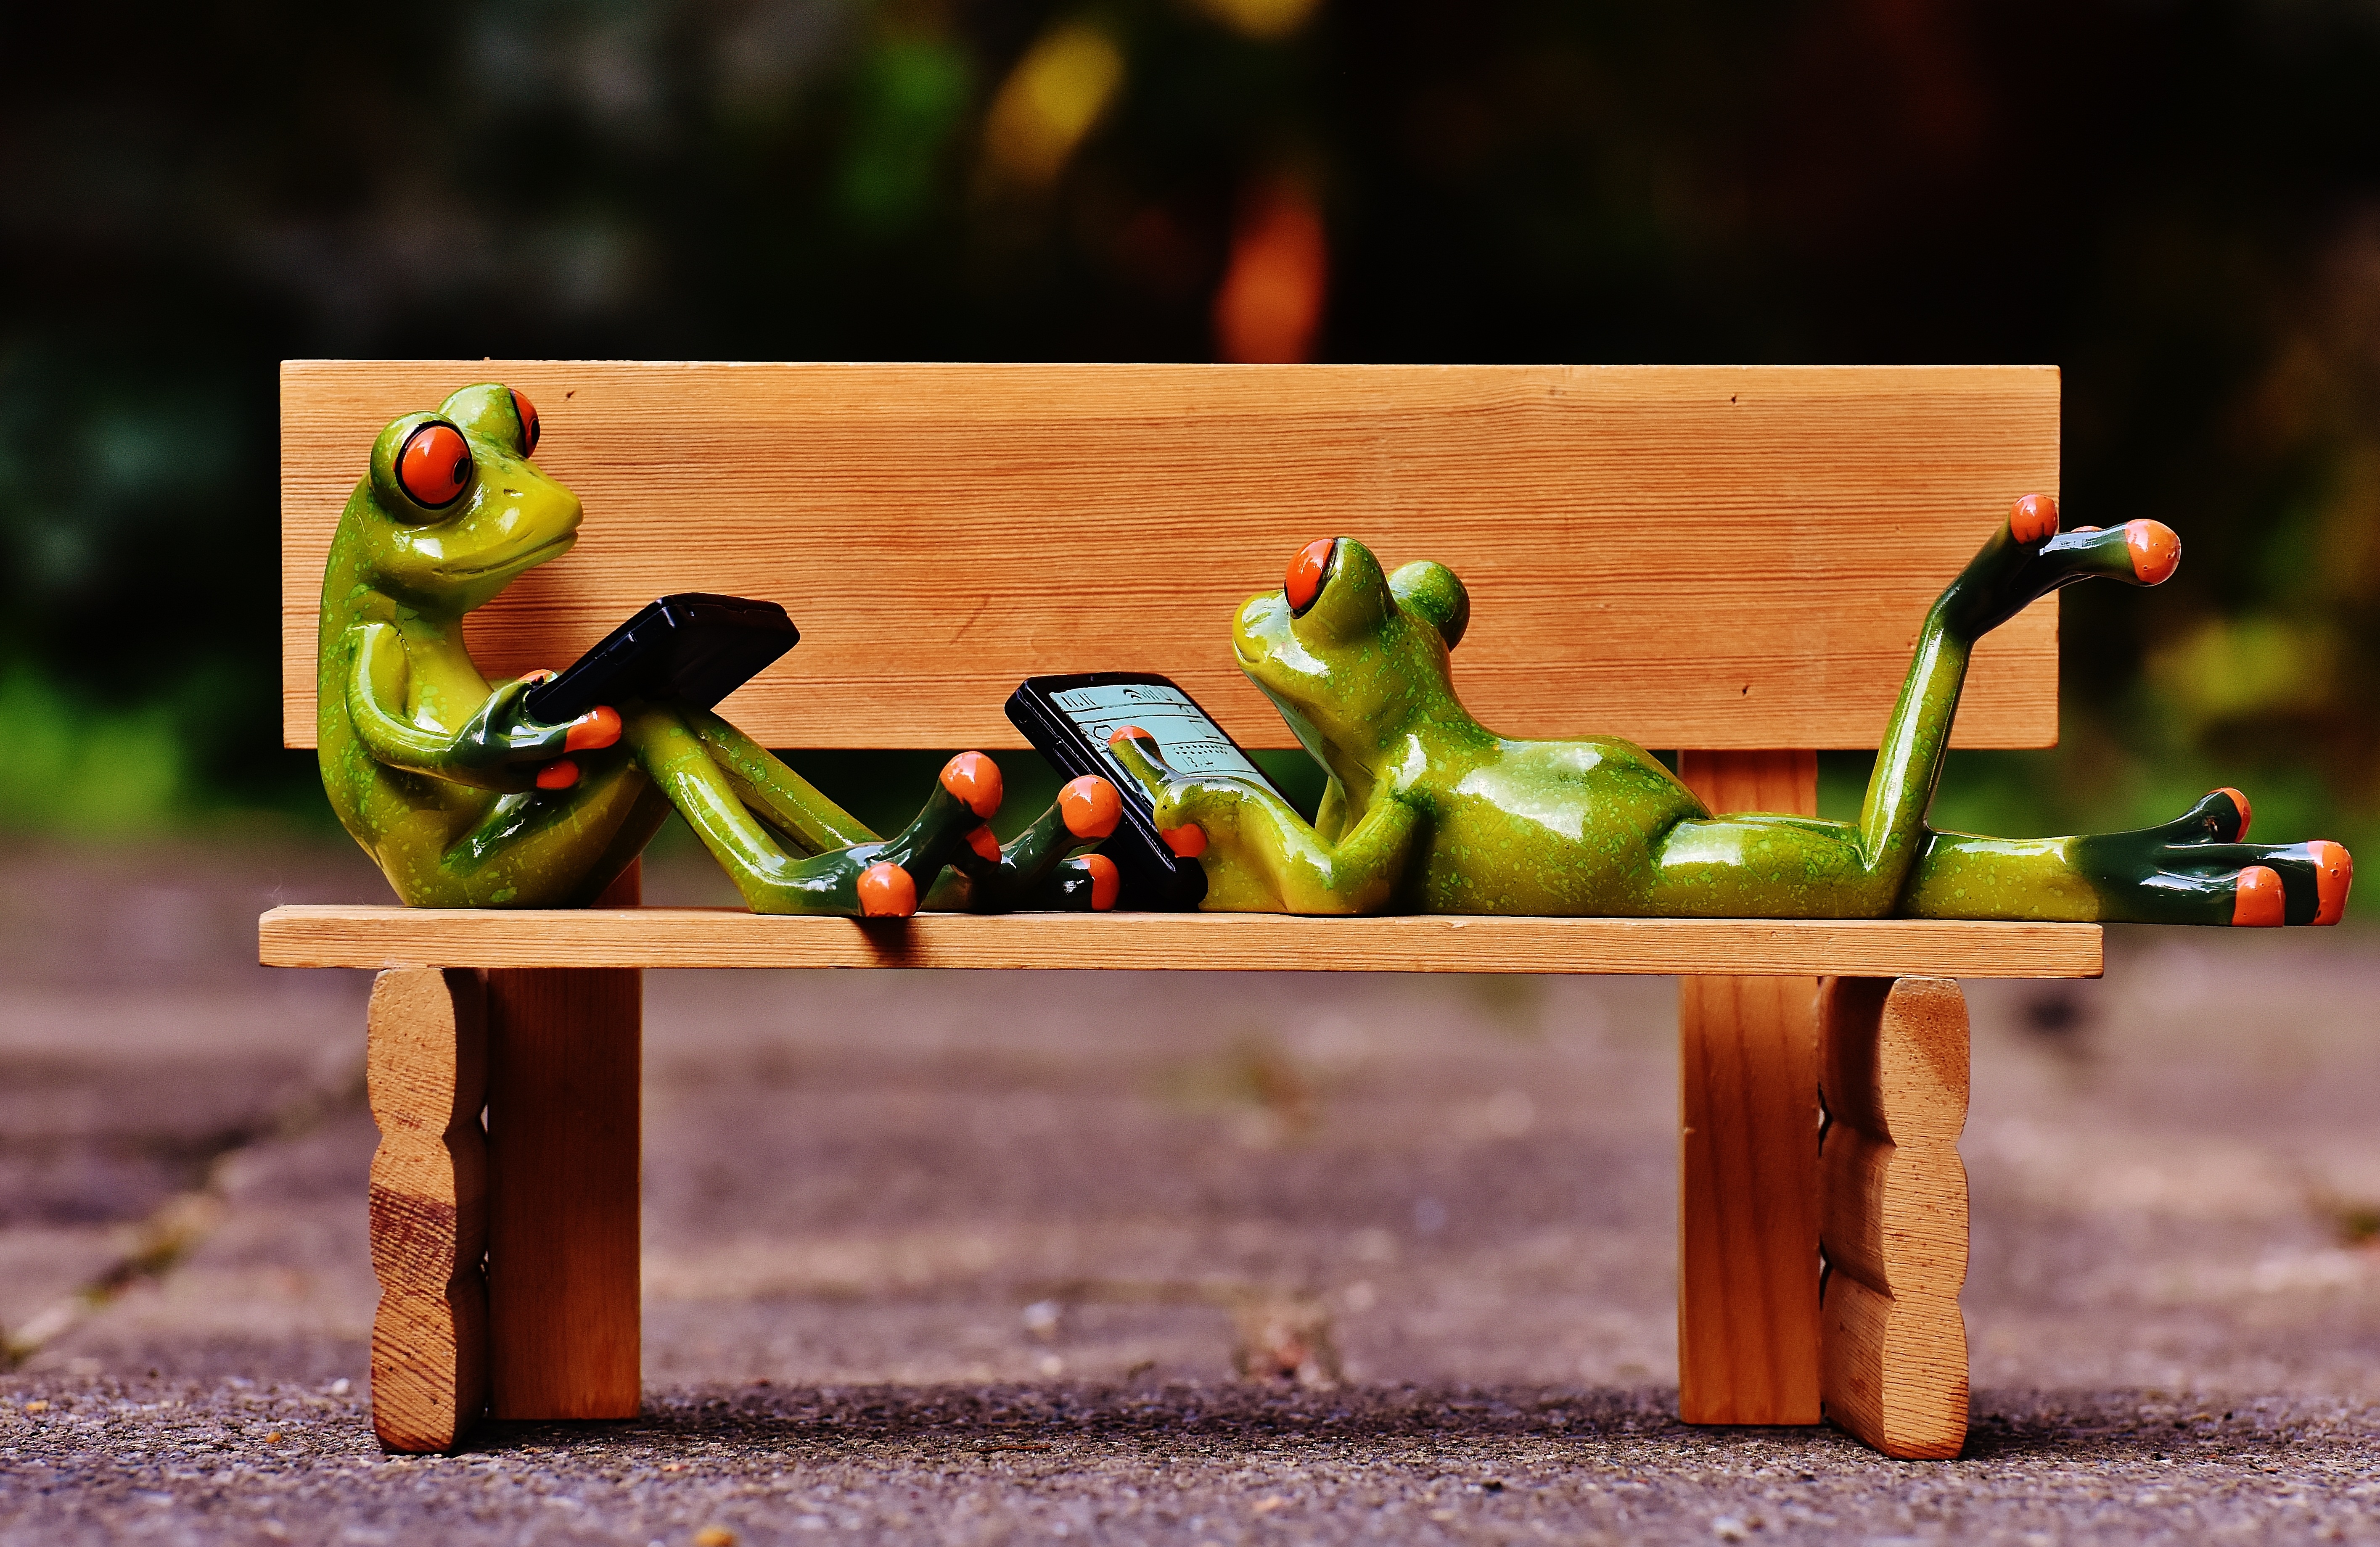
computer, wood, bench, sweet, animal, cute, green, color, rest, furniture, toy, fig, bank, relaxation, funny, lying, animal world, relaxed, frogs